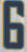
Number: 6